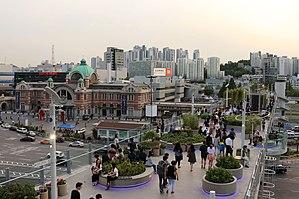
Seoullo 7017 ou Skygarden est un parc linéaire situé à Séoul en Corée du Sud. C'est une requalification d'une voie urbaine, construite dans les années 1970, requalification similaire à celui du Cheonggyecheon, un autre parc linéaire de Séoul. Il mesure 983 mètres de longueur. Le parc est situé en hauteur à 17 mètres de haut. Il est conçu par le cabinet MVRDV.